Haim Megrelashvili

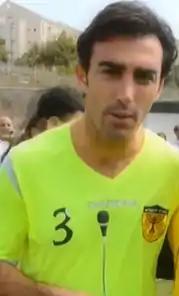
Megrelashvili with Beitar Jerusalem in 2013

Haim Megrelashvili (born July 4, 1982, in Tirat Carmel) is a retired Israeli football defender. For the bulk of his career he played for Hapoel Haifa. He joined Maccabi Haifa in 2003 from cross-town rival Hapoel Haifa, and within a short time became Israel's rookie of the year.